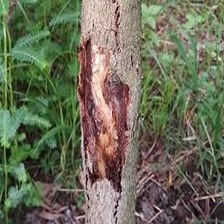
Label: stem_cracking_ gummosis